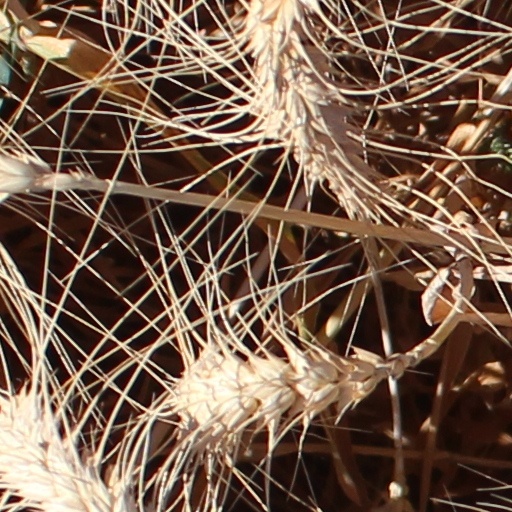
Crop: wheat